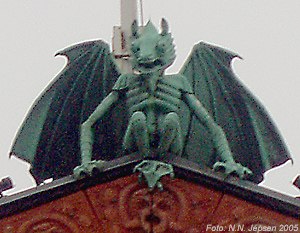
Aarhus Teater / Galleri
Aarhus Teater er Danmarks største landsdelsscene med fem scener under samme tag. Det er opført i slutningen af 1890'erne på initiativ af en kreds af teaterinteresserede borgere i Aarhus og blev indviet 15. september 1900.